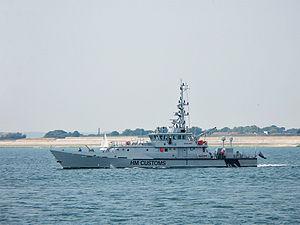
La Border Force est une agence responsable des opérations de contrôle frontalier dans les ports aériens, maritimes et ferroviaires du Royaume-Uni. Elle dépend du Home Office. La force faisait partie de l'ancienne UK Border Agency, qui a disparu lorsque que la secrétaire d'État à l'Intérieur, Theresa May, l'a scindée en mars 2012, après avoir vivement critiqué la direction.